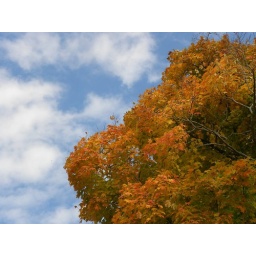
beautiful fall tree against a perfectly blue sky